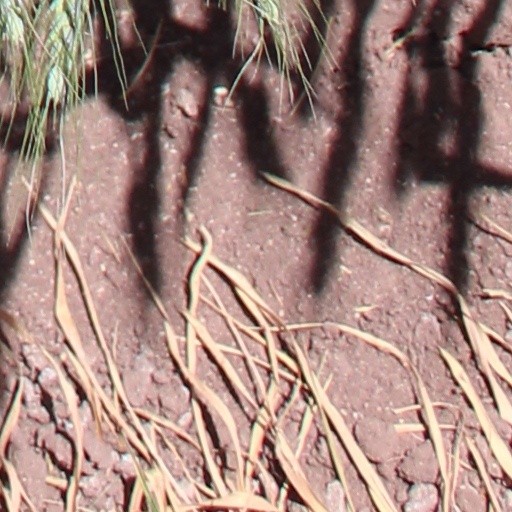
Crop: wheat